Sato (instrument)

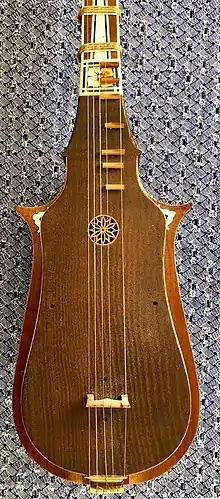
the sato, a Central Asian instrument with 5 strings.

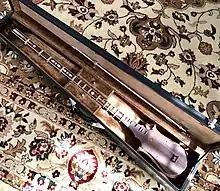
Sato and bow in a hard case

The Sato (Uzbek: Сато) is a bowed tanbur, or long-necked lute, played by performers of Central Asian classical and folk music, mainly in Uzbekistan. It has five strings. When plucked, the top string is pressed to the neck to produce a melody; the other four strings are drone strings. Frets on the neck are made of tied string. The soundboard has holes drilled in it for sound holes. It is made from mulberry wood.